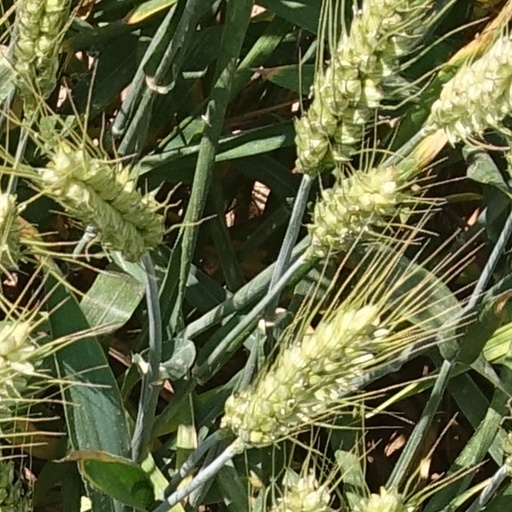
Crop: wheat